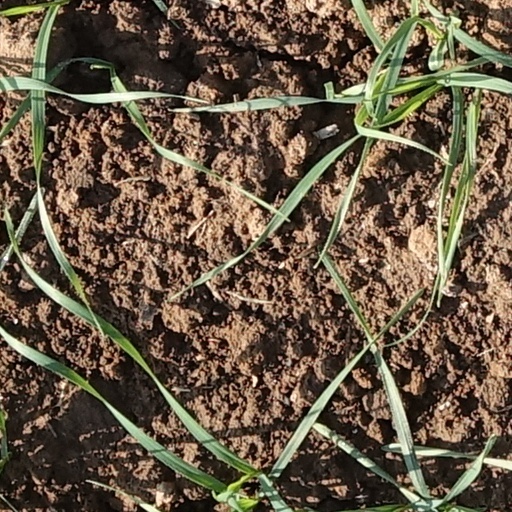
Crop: wheat